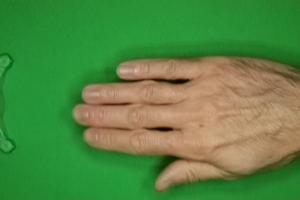
Label: paper